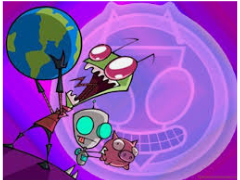
Portrait style: Cartoon Portrait